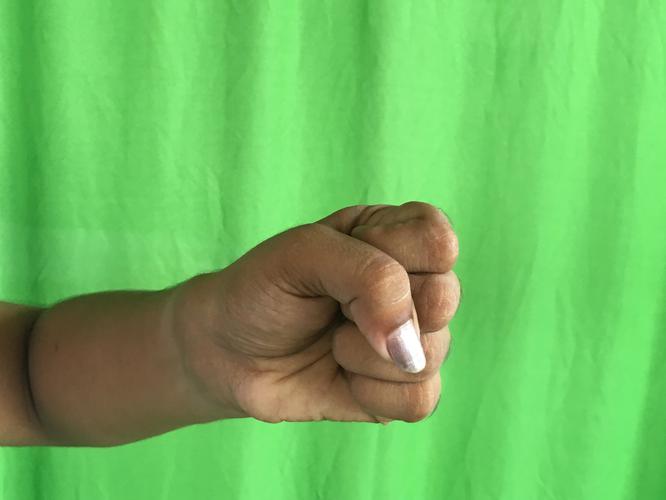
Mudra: Mushti
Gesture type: single_hand